Ruins of Adventure

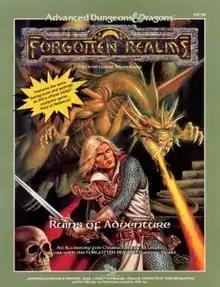
The title page of Ruins of Adventure

Ruins of Adventure is a "Dungeons & Dragons" module that was based on the "Gold Box" role-playing video game "Pool of Radiance", published in 1988 by Strategic Simulations, Inc. (SSI). Mike Breault stated that TSR chose him, Winter, Cook, and Ward to work on the design and writing for "Pool of Radiance", indicating that the material was originally created for the game. However, according to the editors of "Dragon" magazine, "Pool of Radiance" was based on "Ruins of Adventure", and not vice versa. The plot loosely tracks that of the computer game.